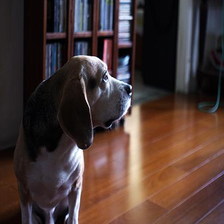
Species: dog
Breed: beagle